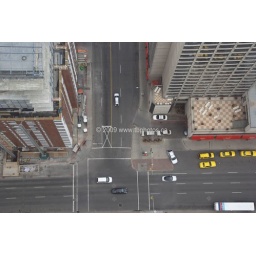
Standing on the glass floor up in the Calgary Tower, looking at the street below.